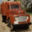
Label: truck